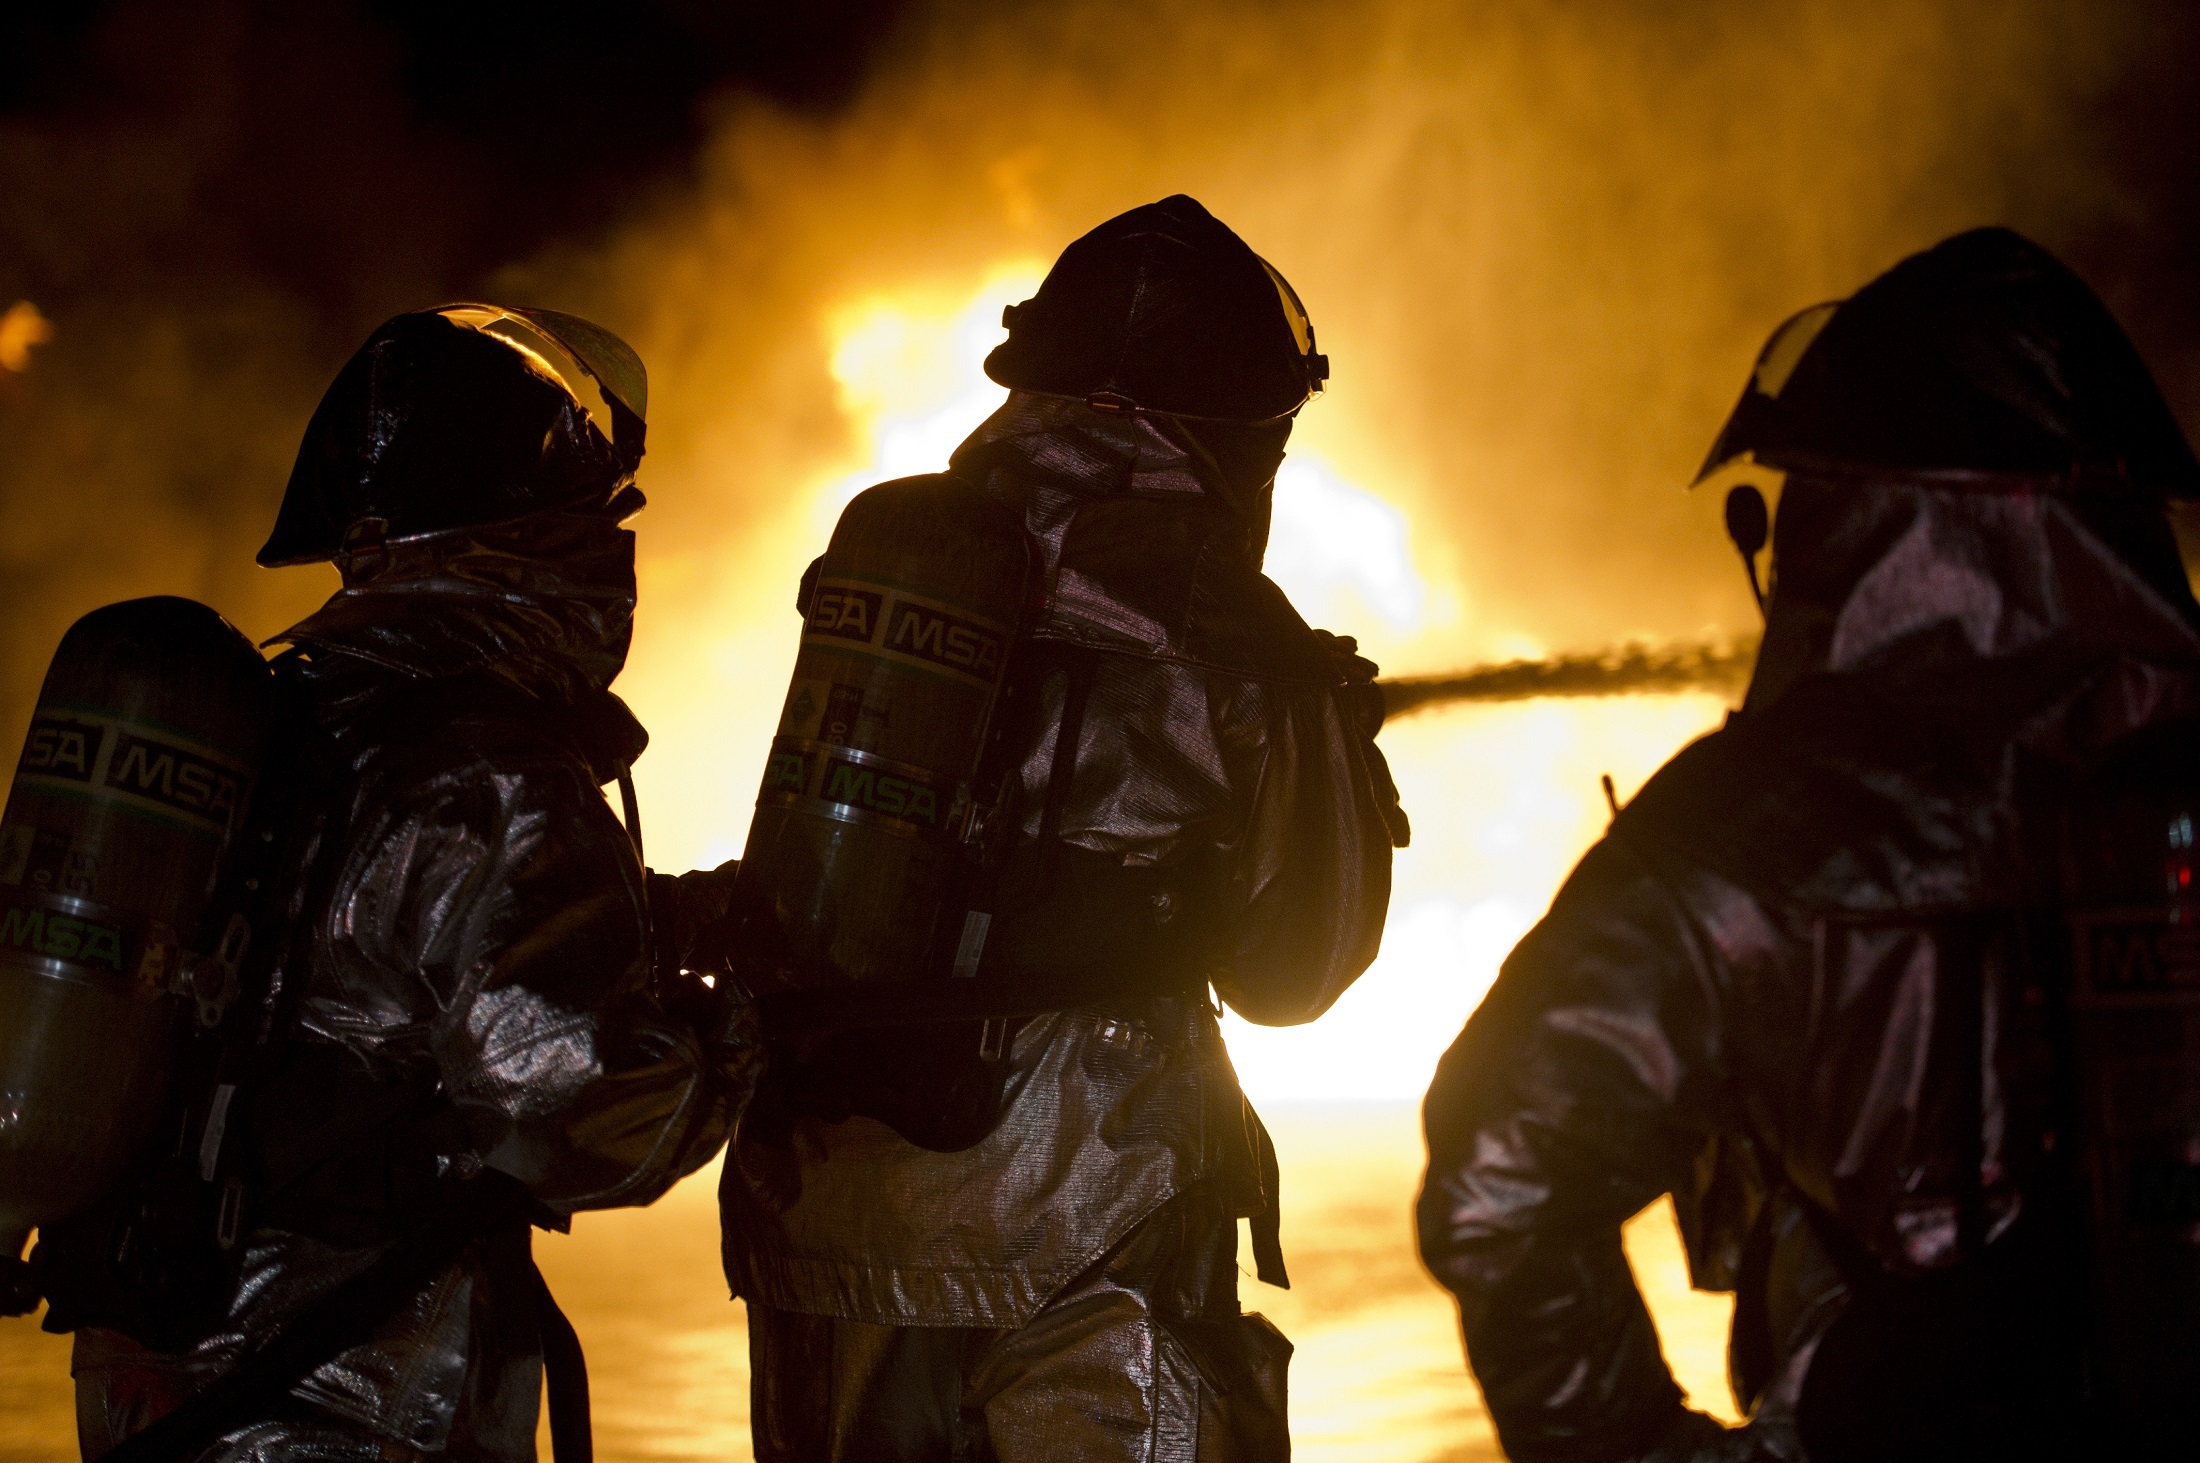
live, equipment, spray, training, fire, riot, helmet, danger, safety, hose, protection, job, service, practice, firefighter, firefighters, screenshot, firemen, nozzle, controlled